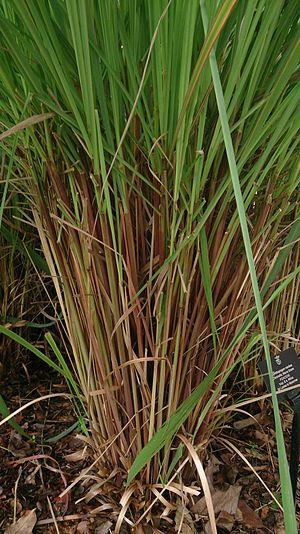
Cymbopogon nardus est une espèce de plantes monocotylédones de la famille des Poaceae. C'est l'une des espèces dont on tire l'huile de citronnelle.